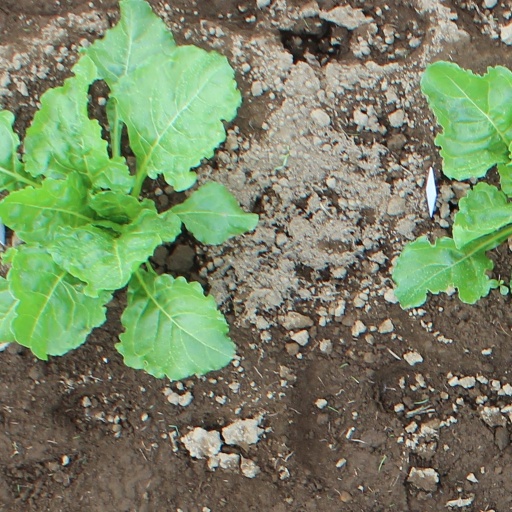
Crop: sugar beet